North Kesteven Council Offices

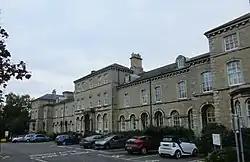
North Kesteven Council Offices

The North Kesteven Council Offices, formerly County Offices, Sleaford, is a municipal structure in Lafford Terrace, Sleaford, Lincolnshire, England. The structure, which is currently used as the headquarters of North Kesteven District Council, is a Grade II listed building.